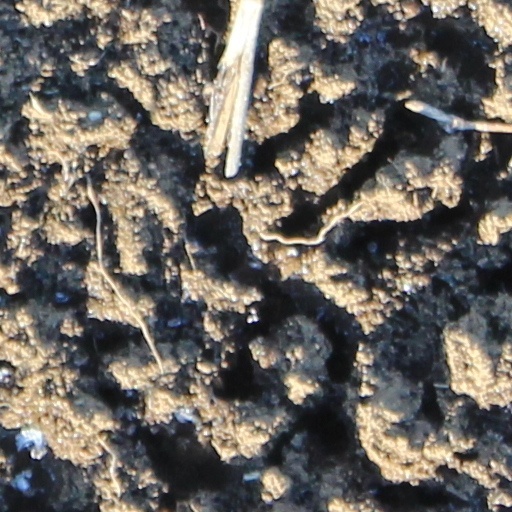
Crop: wheat